Education in Uganda

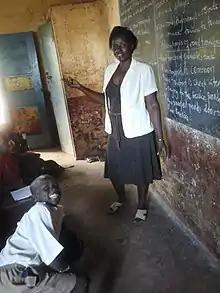
Young women receiving teacher training

Literacy discrepancies and educational inequity are a serious factor in the propagation of gender inequality. Challenges for girls and women include: inadequate infrastructure, social pressures, and early maternity. These barriers continue throughout a woman's life, as one cited challenge to adult females' participation in literacy education in Uganda is home life. A World Bank report found that a significant force in preventing attendance at adult literacy classes was husbands stopping their wives from attending. According to United Nations' Girls Education Initiative statistics, literacy rates for young females still lag behind that of young boys by five percent, and nearly half of all girls in Uganda are married before the age of 18. Studies have shown that marriage and pregnancy rates prior to the age of 18 is decreased by roughly 7% when girls receive an extra year of education.